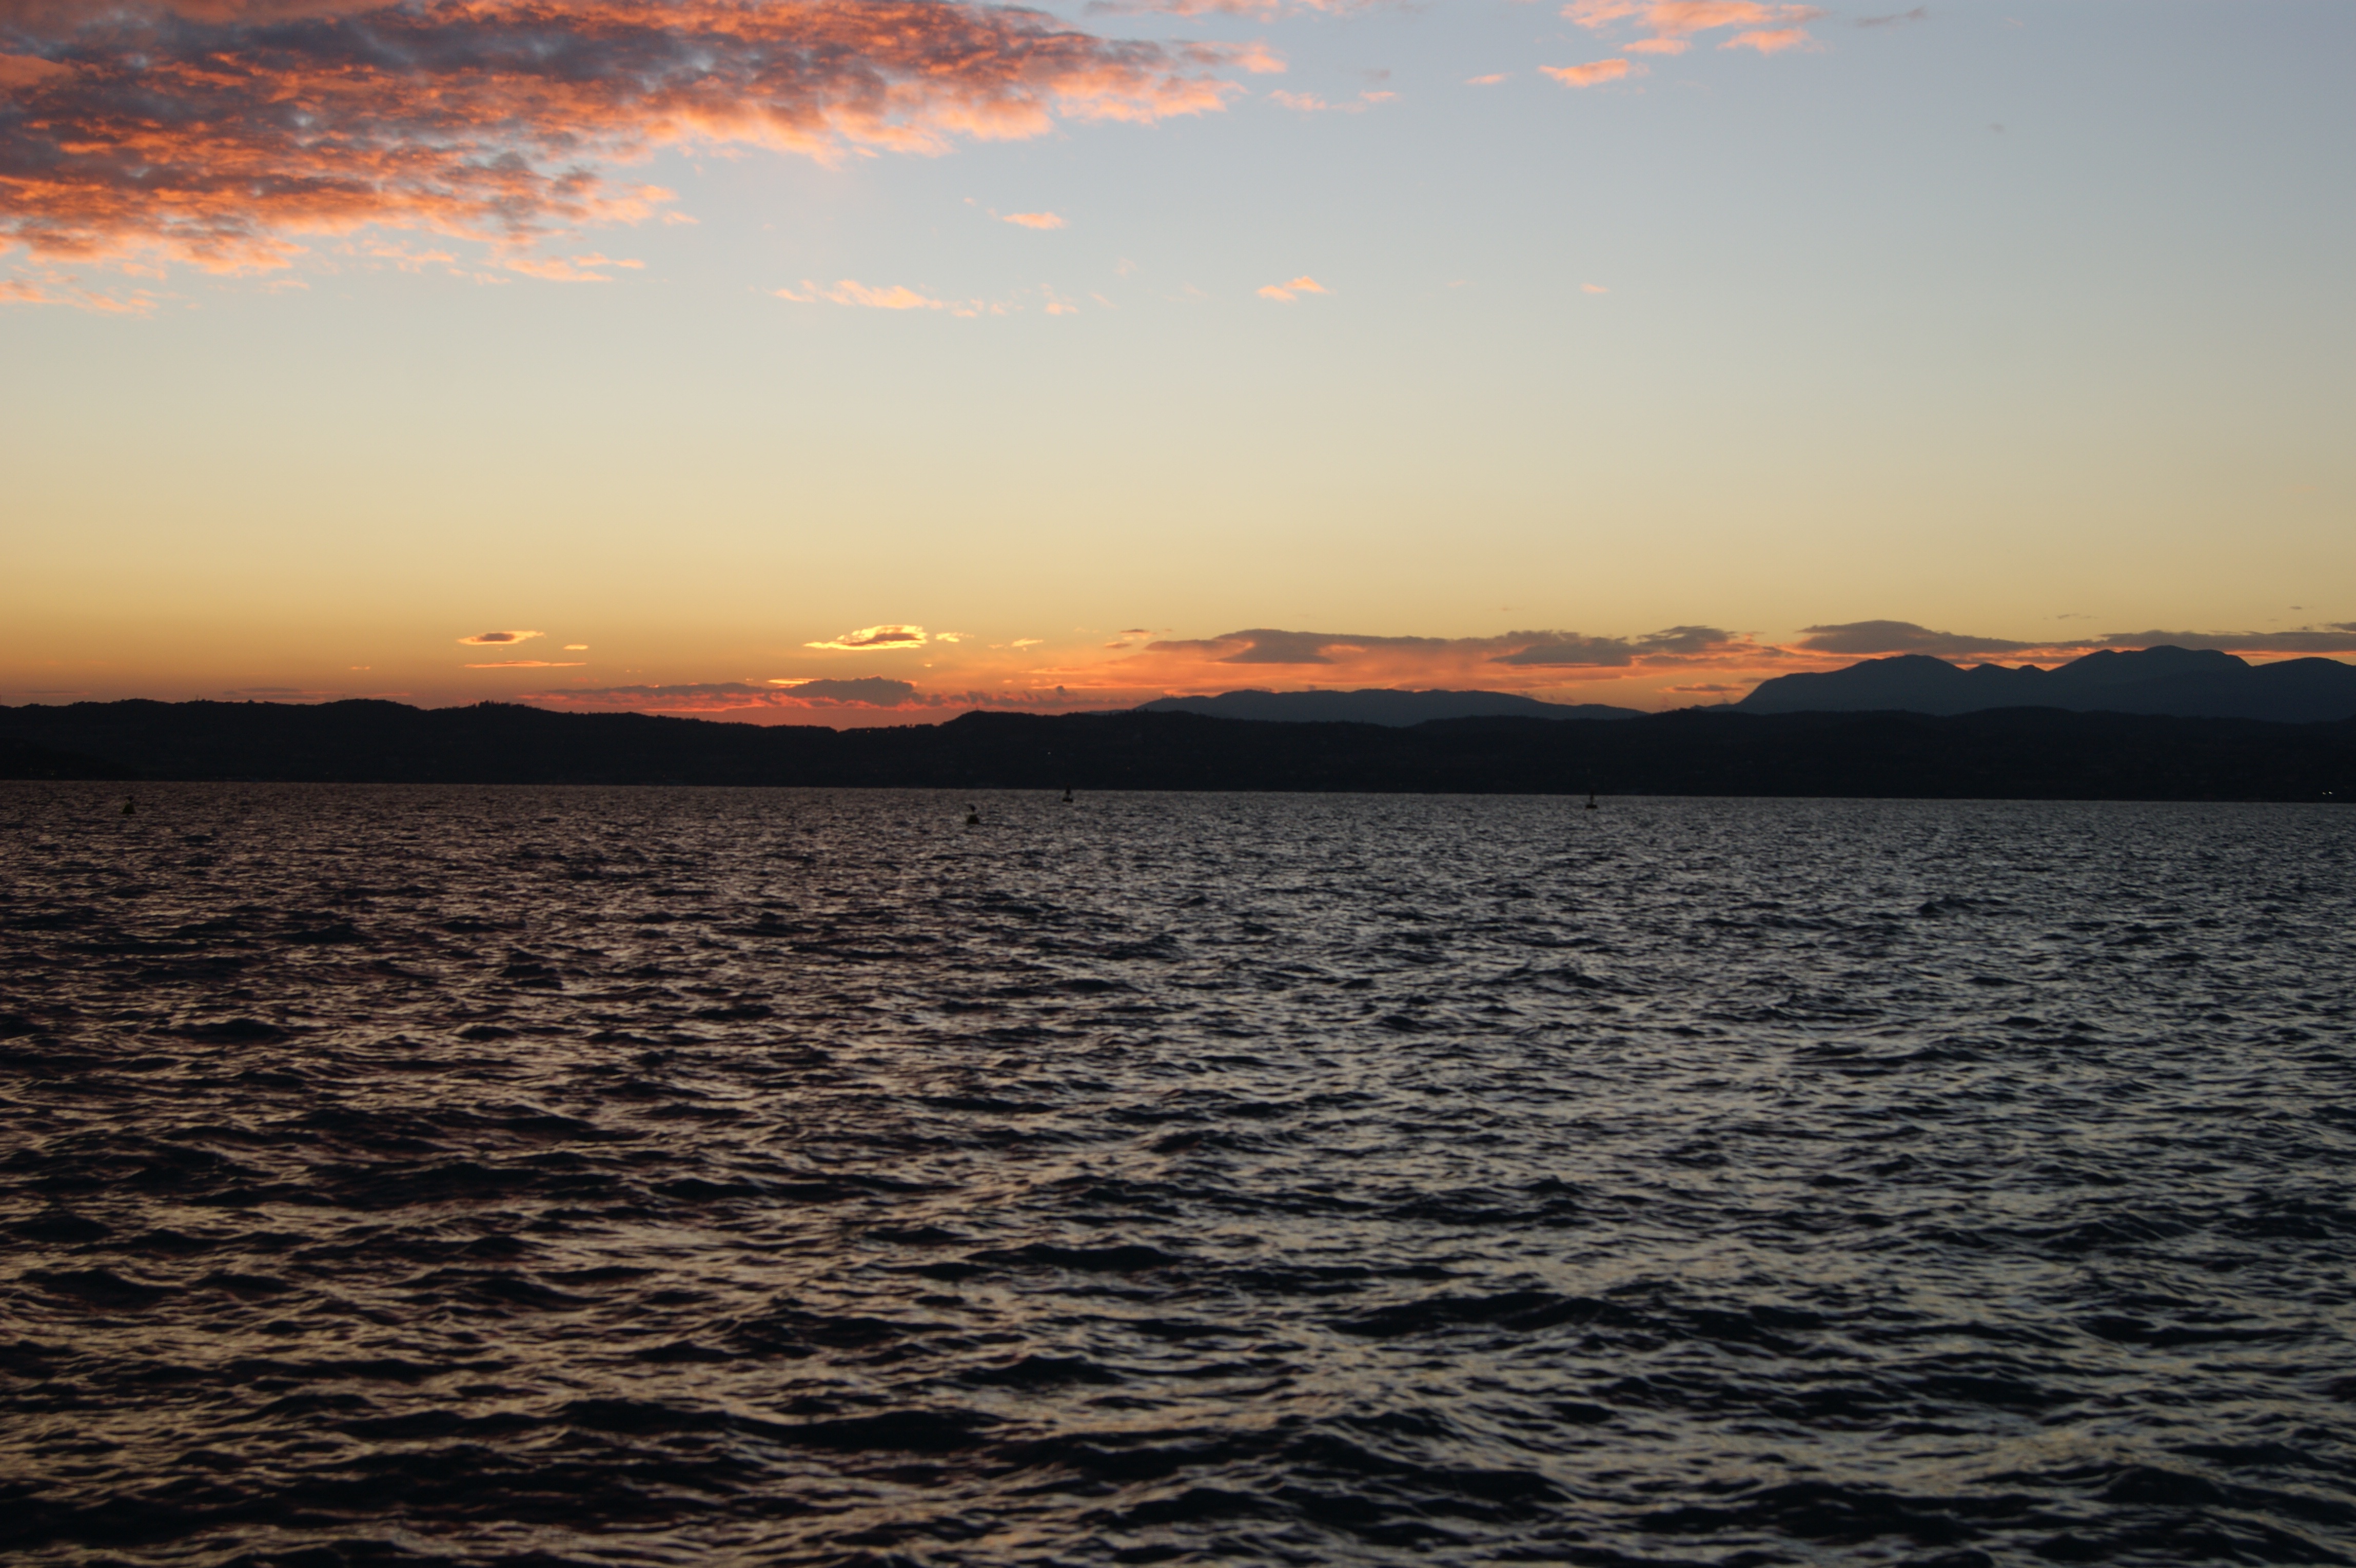
beach, sea, coast, water, ocean, horizon, cloud, sky, sun, sunrise, sunset, sunlight, morning, shore, wave, lake, view, dawn, dusk, evening, twilight, bay, mountains, afterglow, sirmione